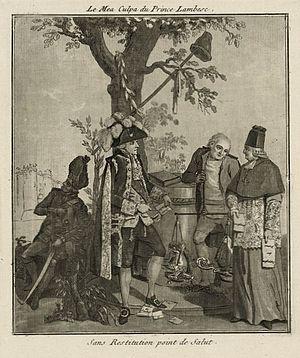
Lambesc est une commune française, située dans le département des Bouches-du-Rhône en région Provence-Alpes-Côte d'Azur.